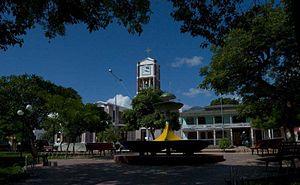
Camiri est une ville du département de Santa Cruz en Bolivie située dans la province de Cordillera. Sa population s'élevait à 26 505 habitants en 2001.